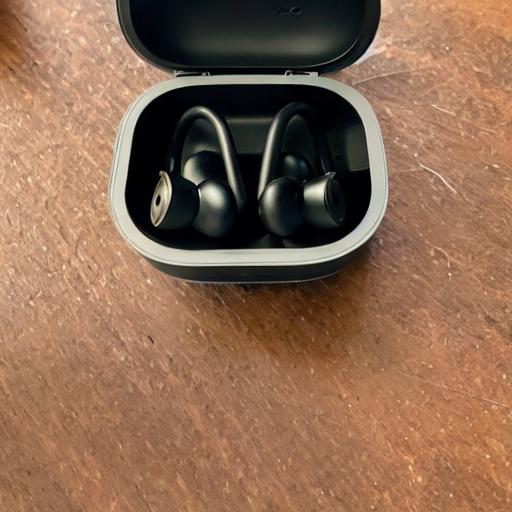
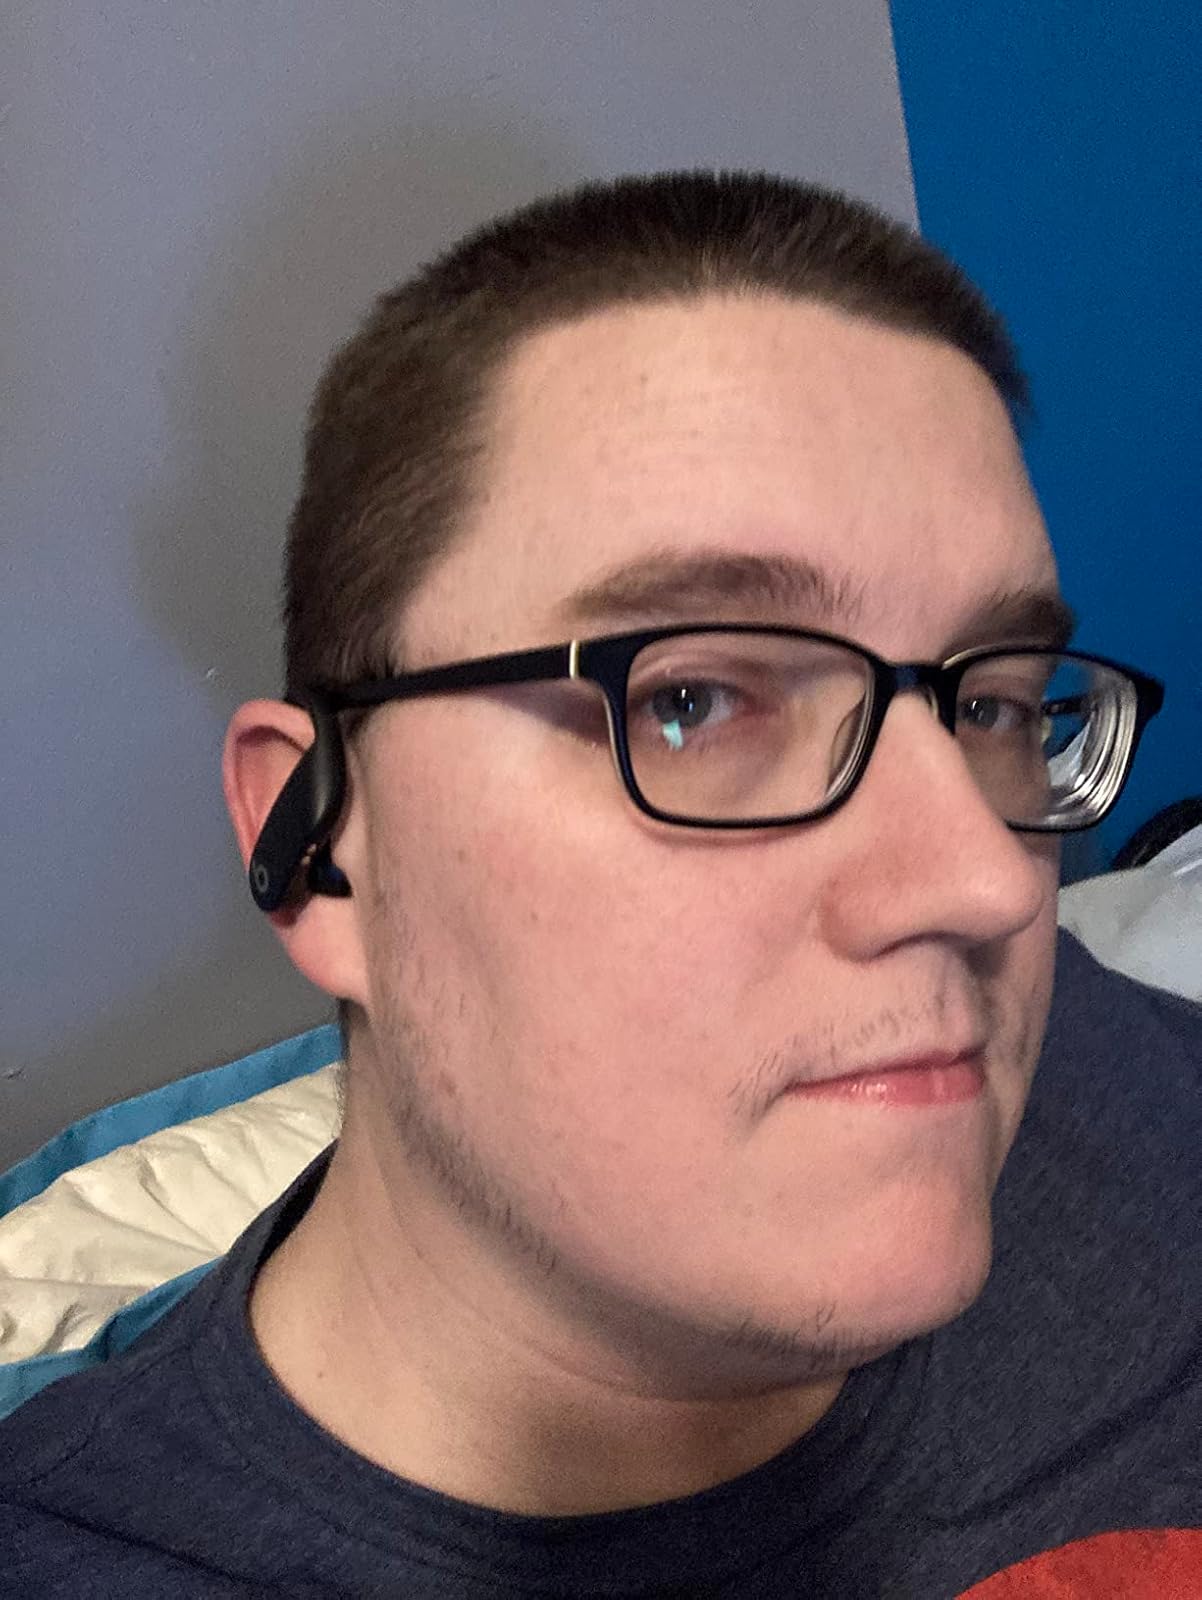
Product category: earbuds
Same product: no